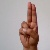
The image shows a hand gesture representing the letter 'U' in Indian Sign Language.